Jean-Paul Gonzalez

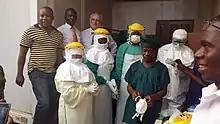
Jean Paul Gonzalez and team training public health workers for viral hemorrhagic fever preparedness and response

In 1990 he was one of the first foreign doctors to work at the high containment laboratory (BSL4) in Atlanta. There he analyzed all the samples previously collected in Central Africa in search of Viral Hemorrhagic Fever traces including Ebola and Marburg, Arenavirus, Hantavirus, Crimean Congo Hemorrhagic virus and others. In the late 90s he began working as a professor of Epidemiology and Public Health at the Yale School of Medicine; focusing on arboviruses and hemorrhagic viral fevers including Argentinian, Bolivian, Brazilian, Venezuelan, and Dengue fevers among others.